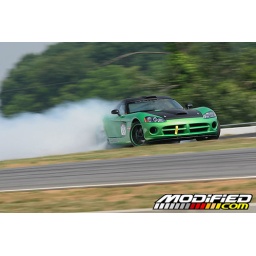
Chris Cook in his green machine